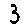
Label: 3